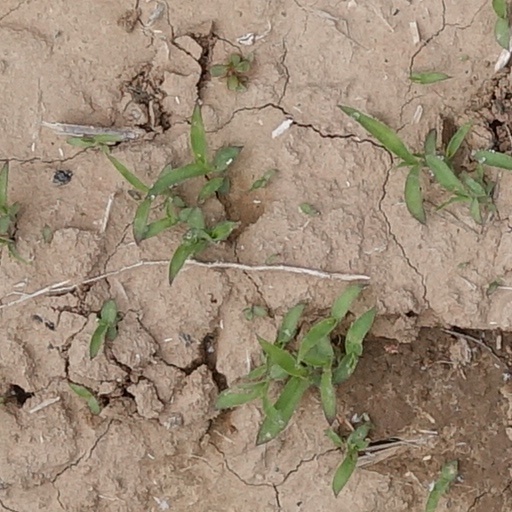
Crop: wheat